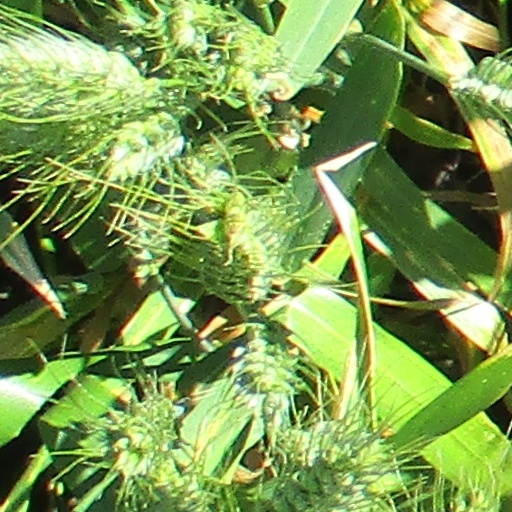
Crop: wheat